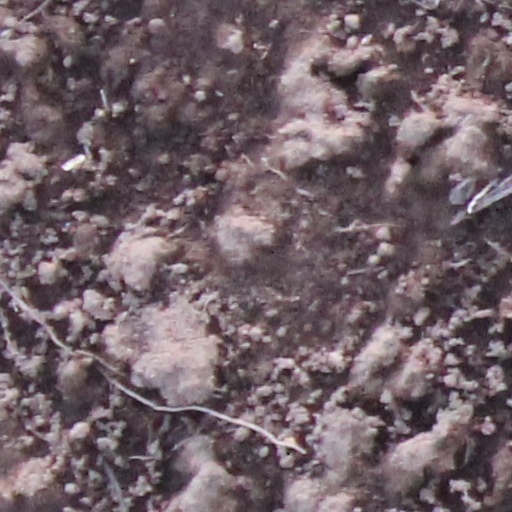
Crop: wheat